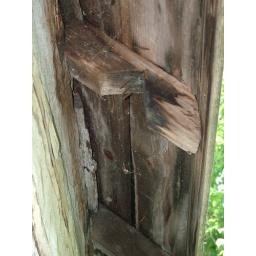
Detail of roof framing on building's north side, showing notch with extant nails extending over wall line.